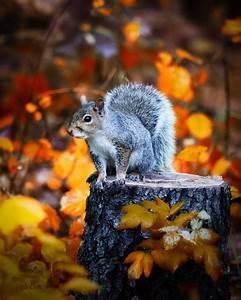
squirrel